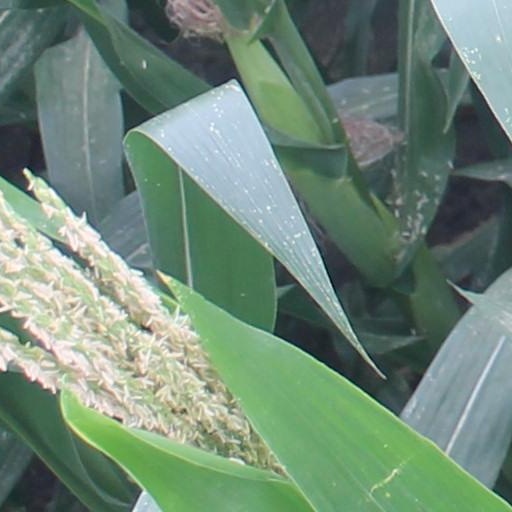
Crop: maize; corn